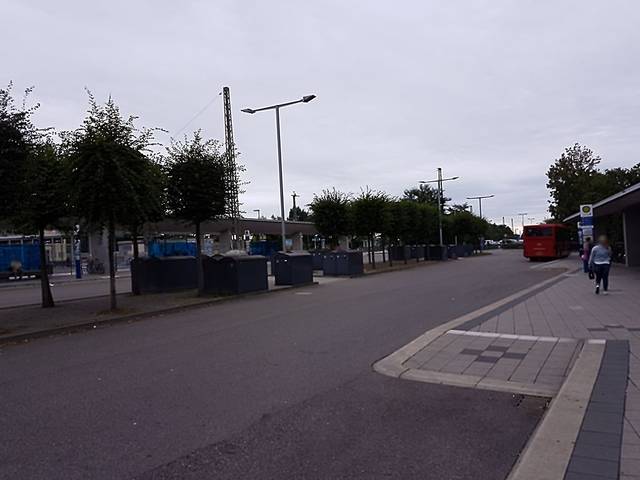
Region: Germany
Coordinates: 48.12, 7.848